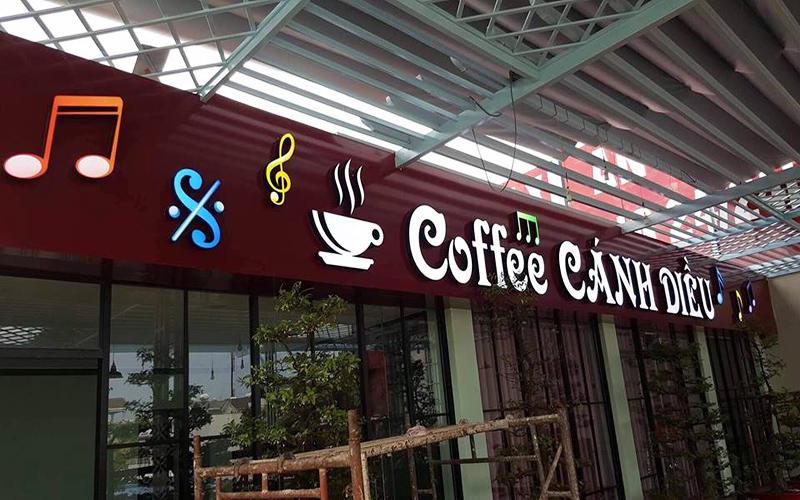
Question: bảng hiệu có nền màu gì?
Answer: màu nâu